Stockton Community Building

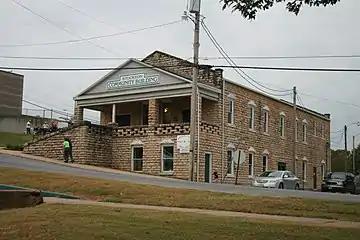

Stockton Community Building, also known as the Trent-Sallee American Legion Post #230, is a historic community centre located at Stockton, Cedar County, Missouri. It was built in 1933-1934 through a grant from the Civil Works Administration. It is a two-story, rectangular building constructed of native limestone in a plain ashlar design.